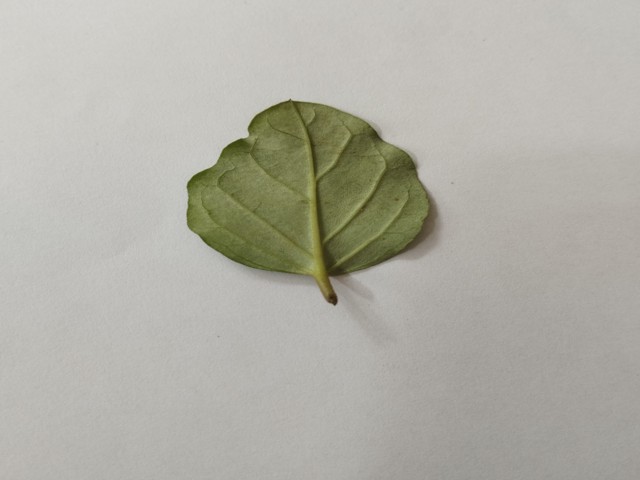
Plant: punarnava